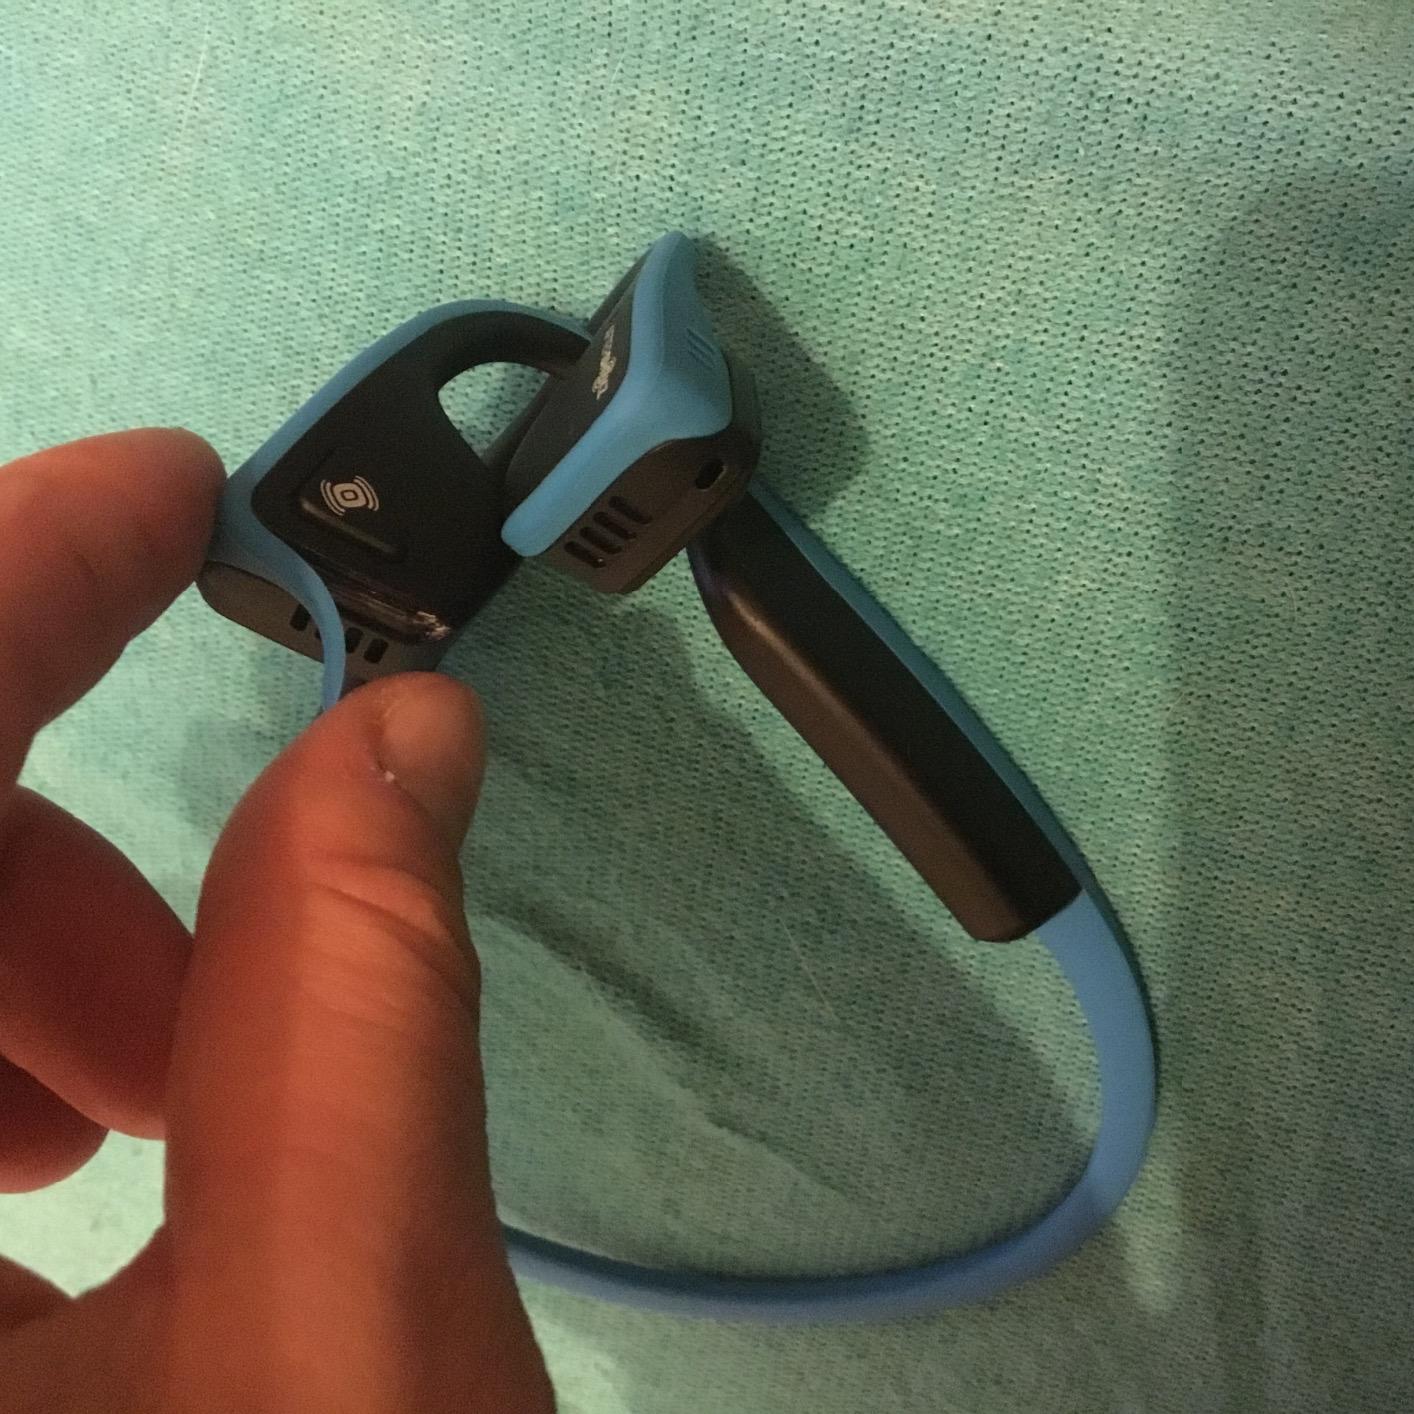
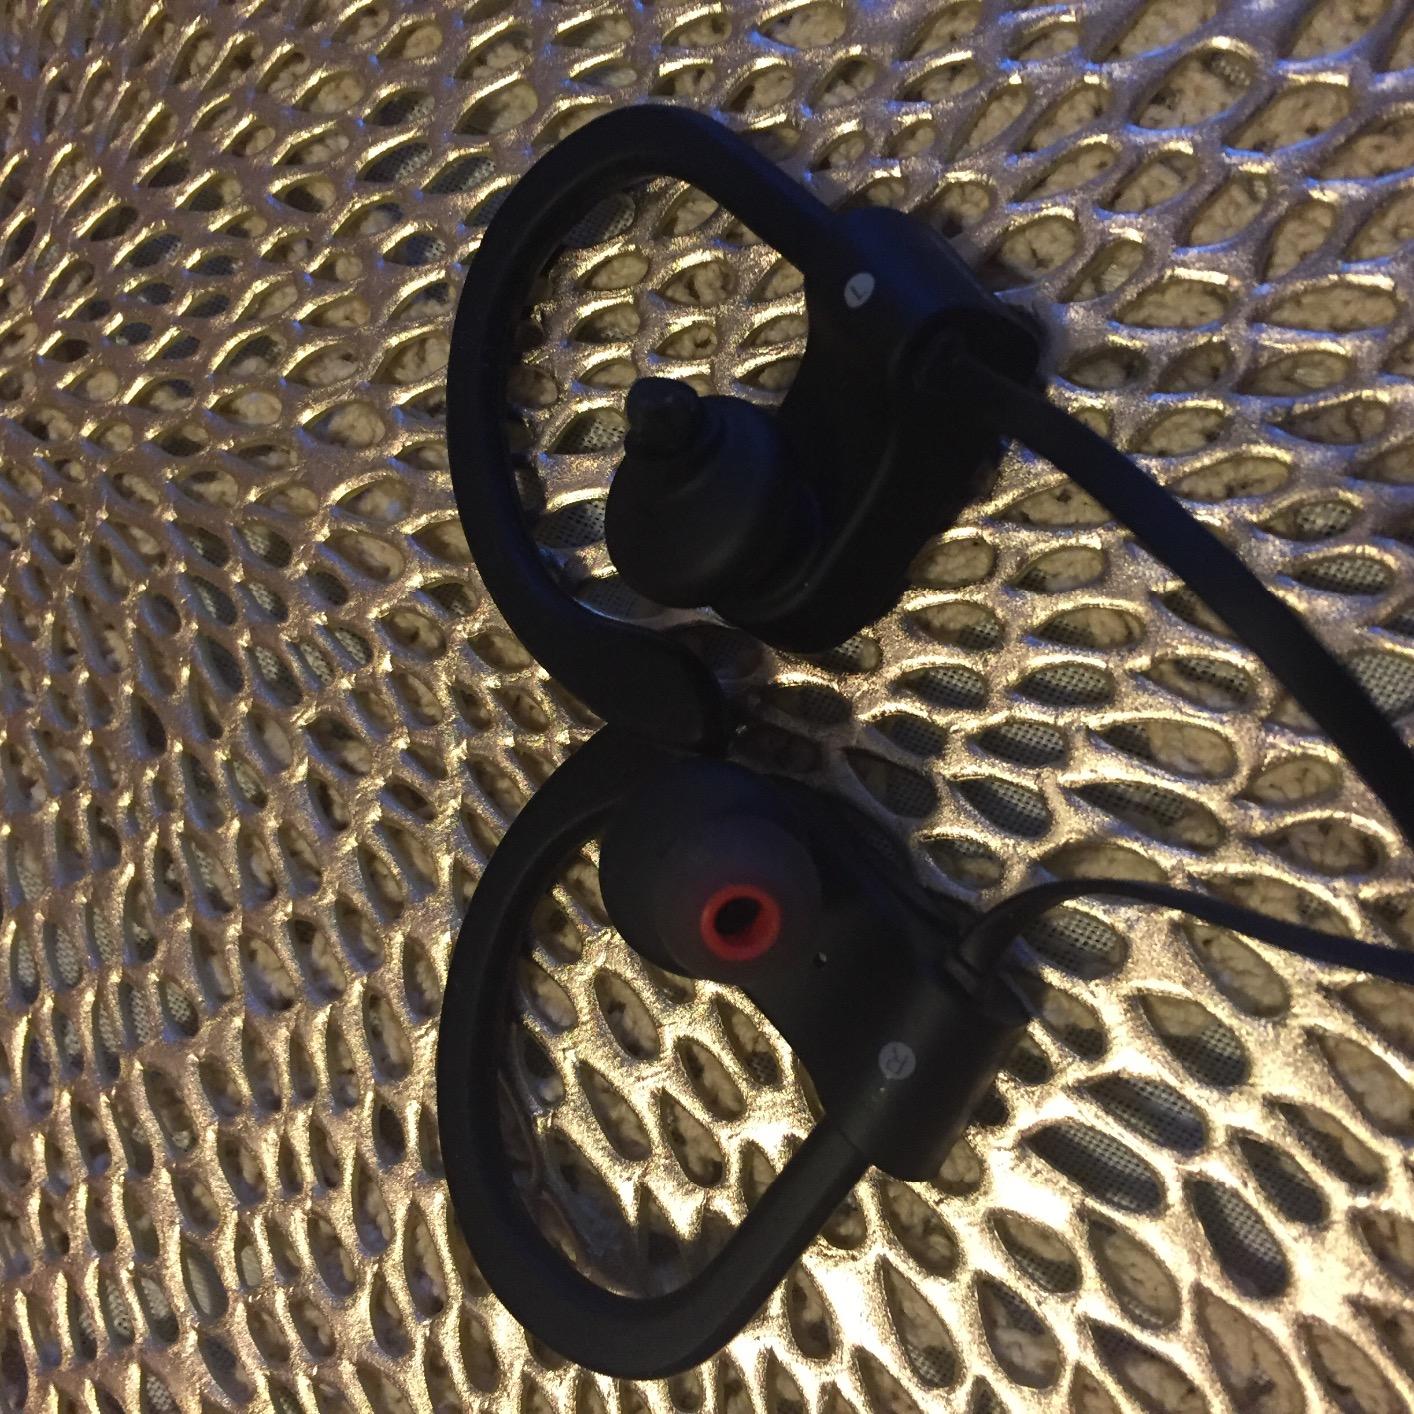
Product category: headphones
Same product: no